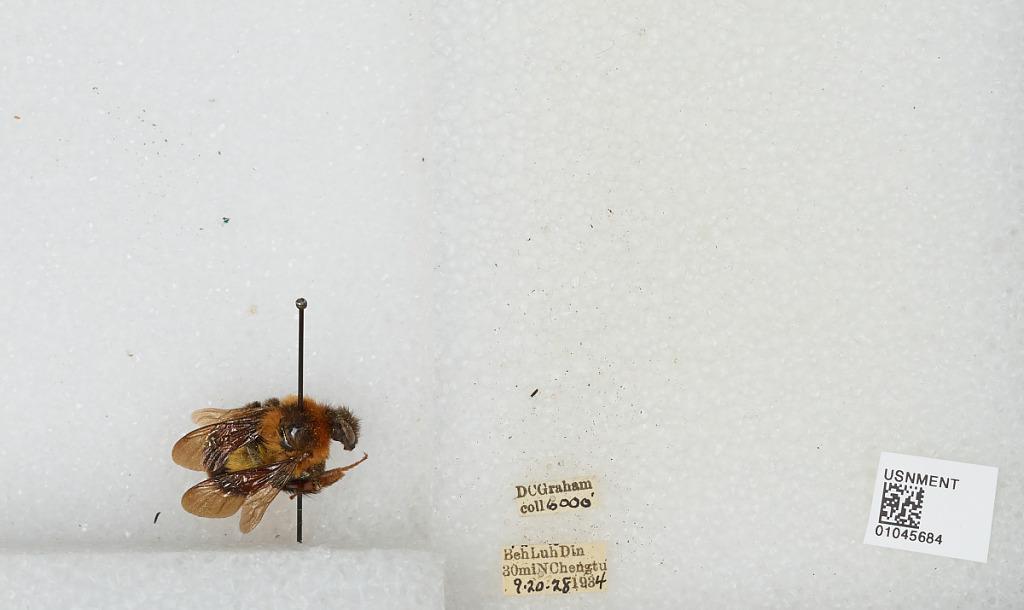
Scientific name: Bombus sp.
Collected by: D. Graham
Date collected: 1934-9-20
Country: China
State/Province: Sichuan
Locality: Beh Luh Din 30 miles North of Chengdu